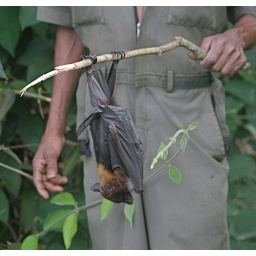
this worker in the garden had a fruit bat- i love fruit bats but I think fruit bats are better left in the trees